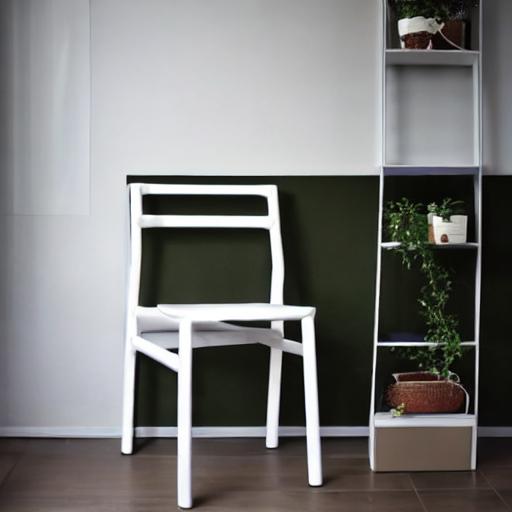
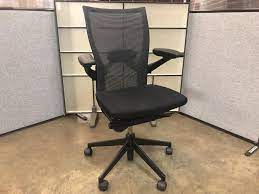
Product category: items_chair
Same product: no